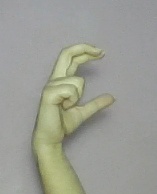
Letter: thal